Gary Carter

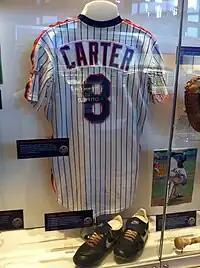
Carter's jersey at Citi Field Hall of Fame & Museum in New York

In his first game with New York on April 9, 1985, Carter hit a tenth-inning walk-off home run to give the Mets a 6–5 victory over the St. Louis Cardinals. The Mets and Cardinals rivaled for the National League East championship, with Carter and former Cardinals first baseman Keith Hernandez leading the Mets. The Mets won 98 games but lost a tight race for the division crown by three games to the Cardinals. Carter hit a career-high 32 home runs and drove in 100 runs. The Mets had three players finish in the top ten in NL MVP balloting that season (Dwight Gooden fourth, Carter sixth and Hernandez eighth).